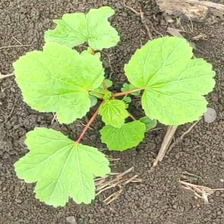
Weed species: Little_Mallow(Malva parviflora)